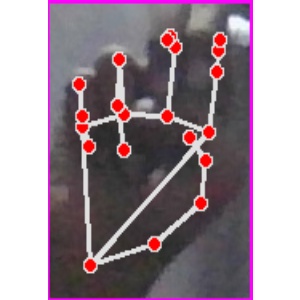
अक्षर: ह